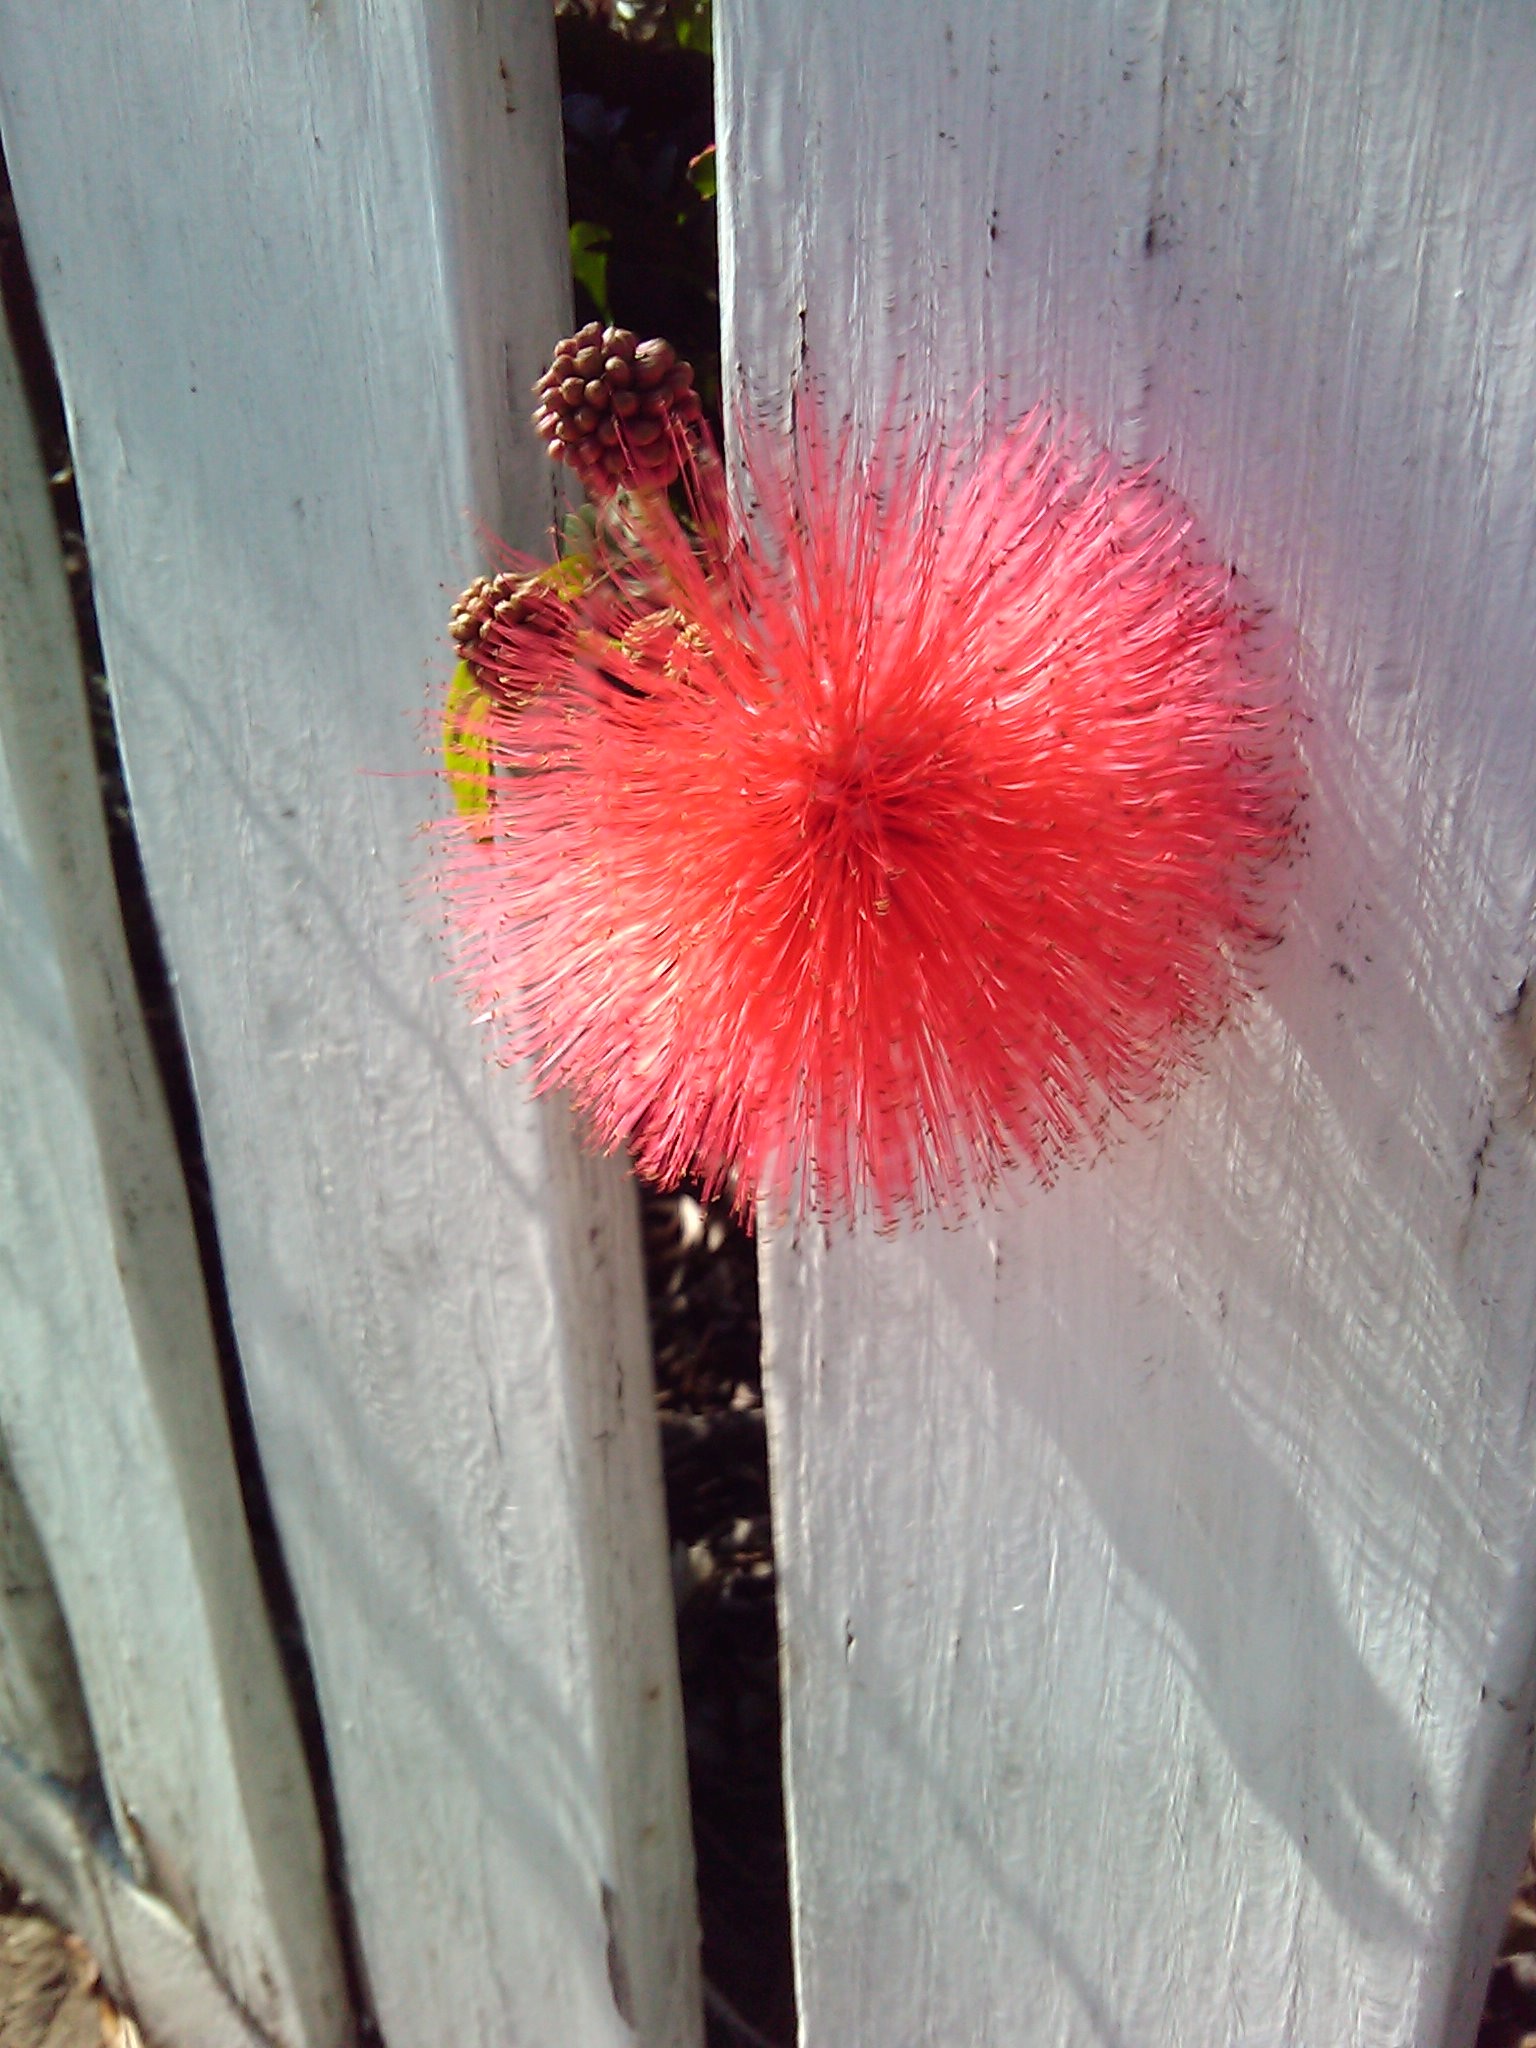
nature, fence, plant, white, leaf, flower, petal, spring, red, color, pink, close up, flowering plant